Avalon Theatre, Hobart

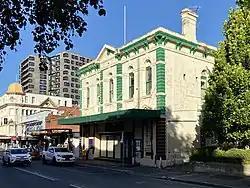
Avalon Theatre in 2023

The Avalon Theatre is a historic former Temperance Hall, theatre and cinema in Hobart, Tasmania, Australia.